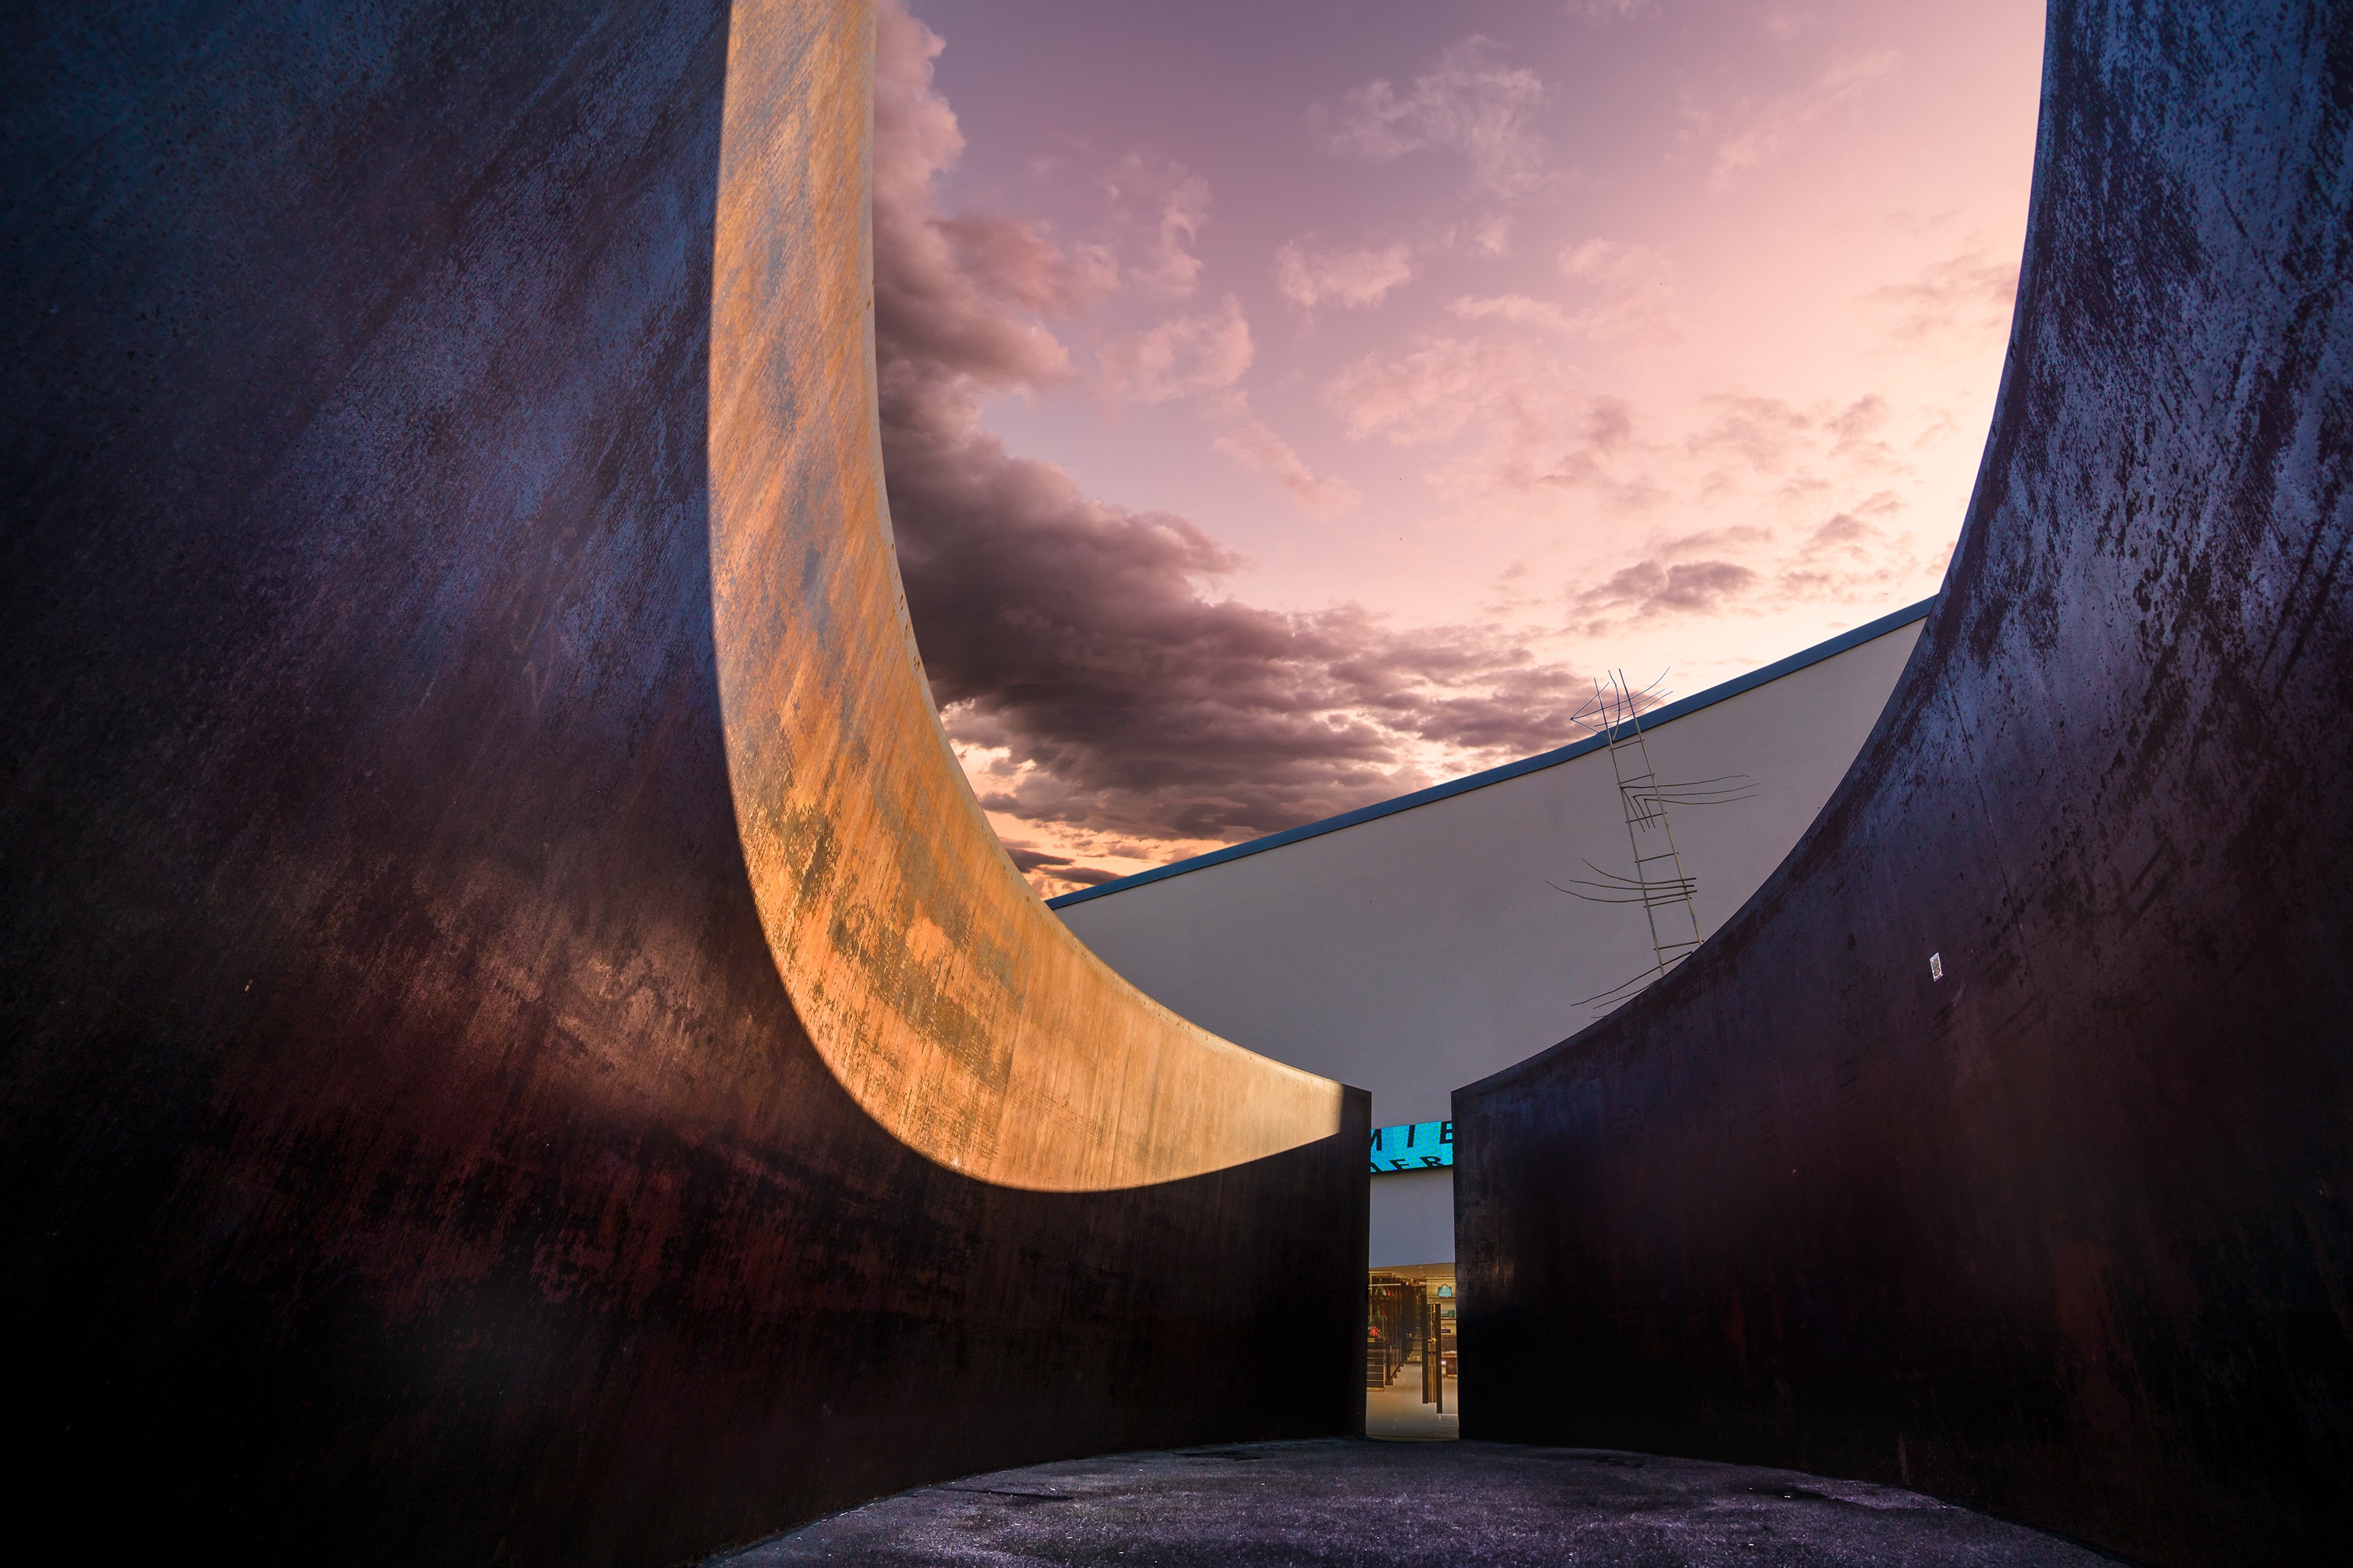
build, water, cloud, sky, world, wood, art, landscape, horizon, Tints and shades, symmetry, space, circle, tree, concrete, darkness, reflection, visual arts, shadow, evening, glass, stairs, wood stain, rock, night, road, daylighting, arch